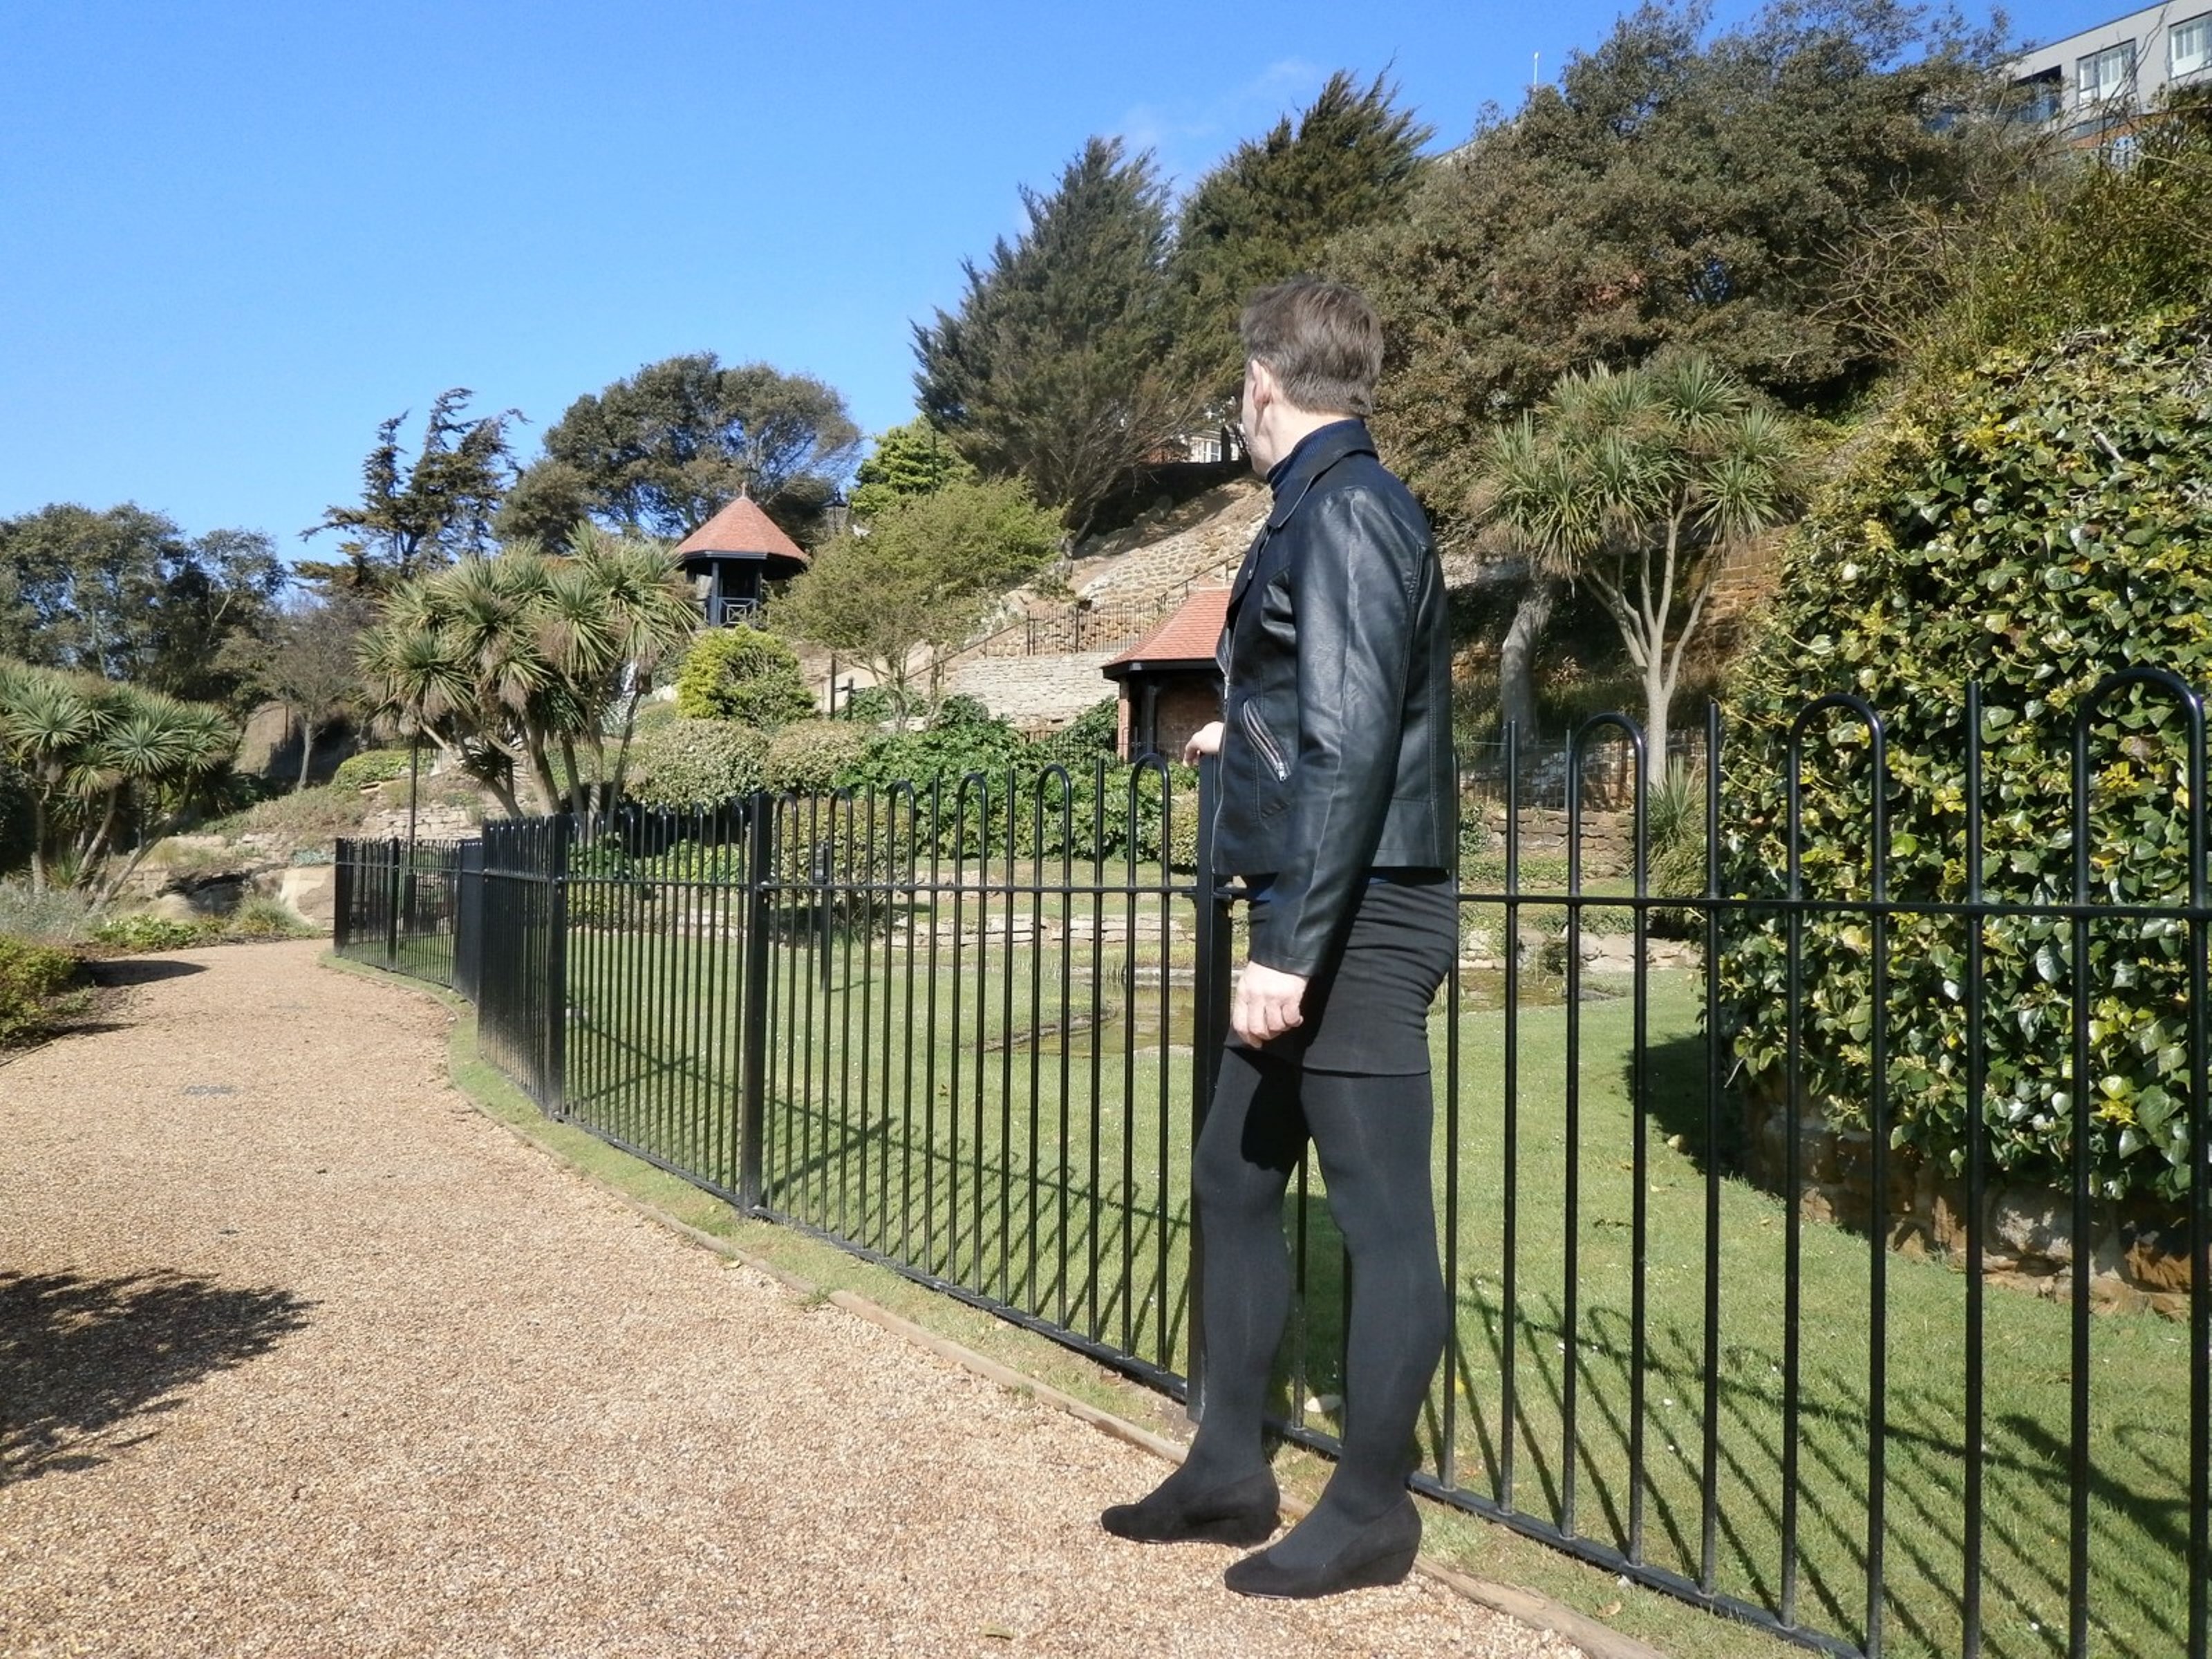
gardens, botany, tree, real estate, plant, garden, tourism, vacation, house, leisure, botanical garden, fence, walkway